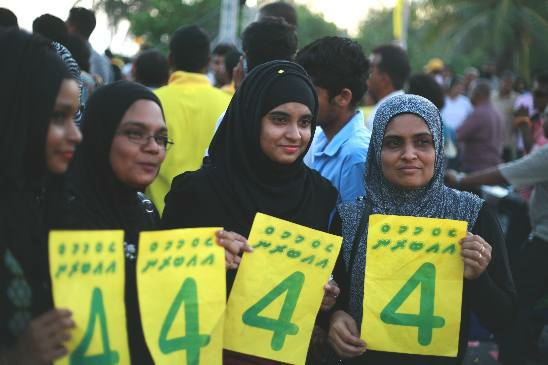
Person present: Yes